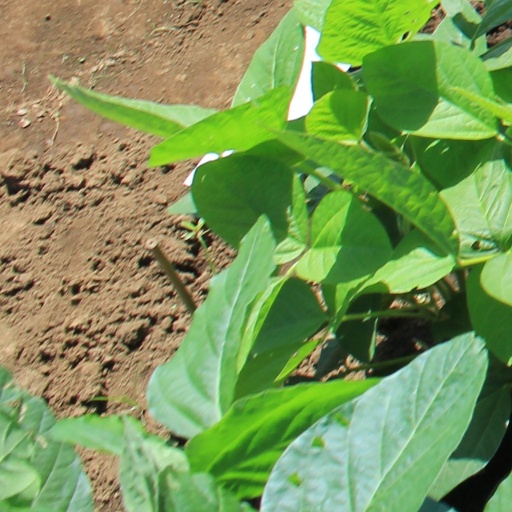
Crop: soybean